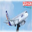
Label: airplane